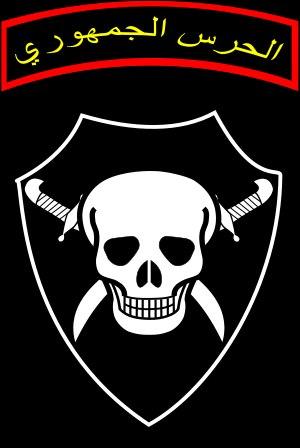
La guerre civile syrienne — ou révolution syrienne — est un conflit armé en cours depuis 2011 en Syrie. Elle débute dans le contexte du Printemps arabe par des manifestations majoritairement pacifiques en faveur de la démocratie contre le régime baasiste dirigé par le président Bachar el-Assad. Réprimé brutalement par le régime, le mouvement de contestation se transforme peu à peu en une rébellion armée.